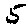
Label: 5